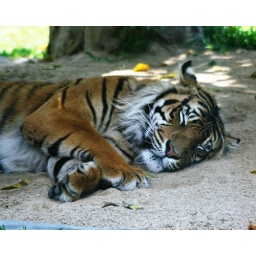
A hot day at the zoo, the tigers were having a cat nap in the middle of the day